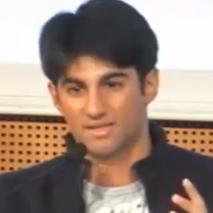
Age: 23